Táchira

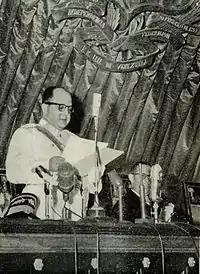
Marcos Pérez Jiménez in 1952

In 1899, Cipriano Castro began the invasion of Venezuela from the State of Táchira with an armed group that confronted the regime of Ignacio Andrade. The successive presidents of Venezuela of Tachira origin initiate a process of greater integration of the state to the country with the construction of better communication routes and the implementation of control measures on the agricultural trade of the state that was almost totally exported.